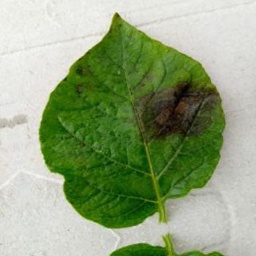
Etiqueta: Late Blight